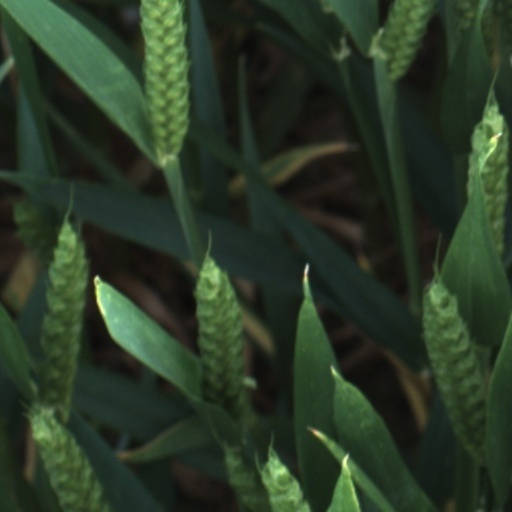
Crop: wheat